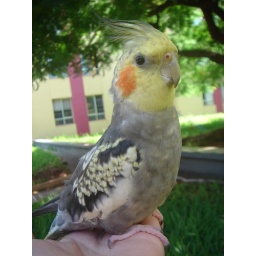
&amp;quot;It's more valuable a bird in the hand than two birds flying&amp;quot;